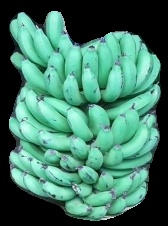
Variety: pachbale
Grade: grade1